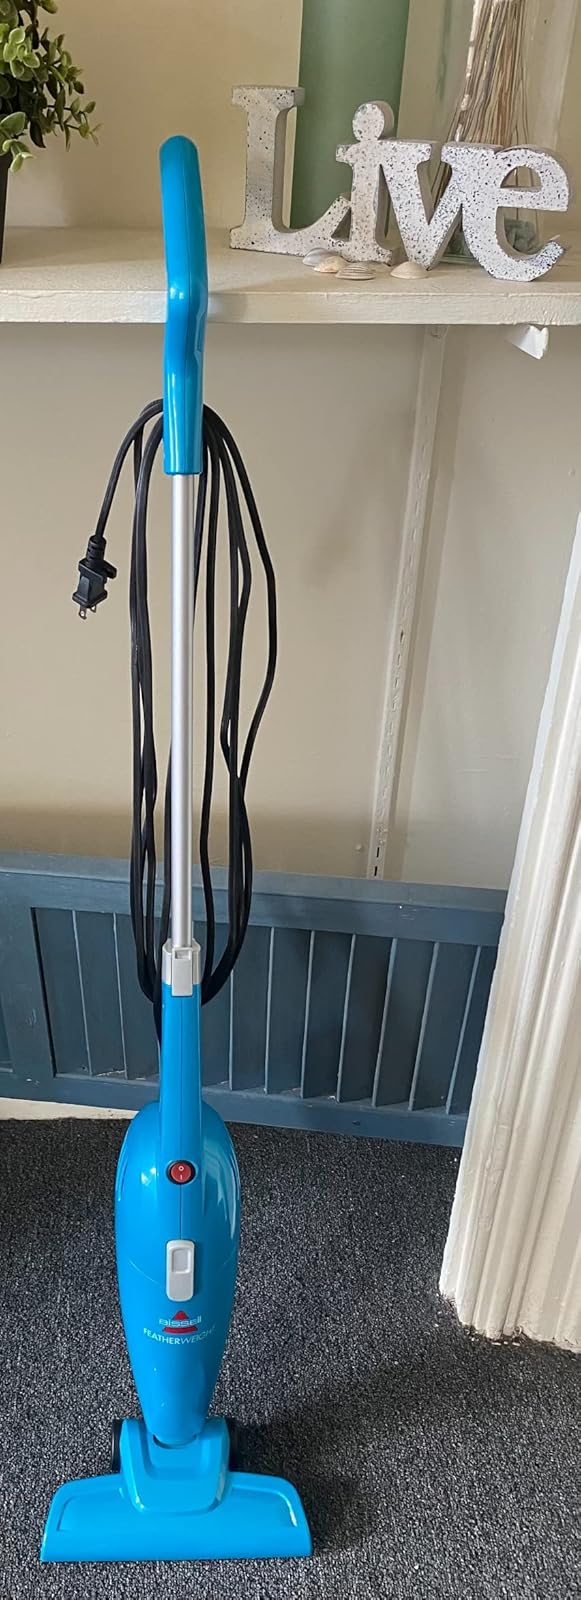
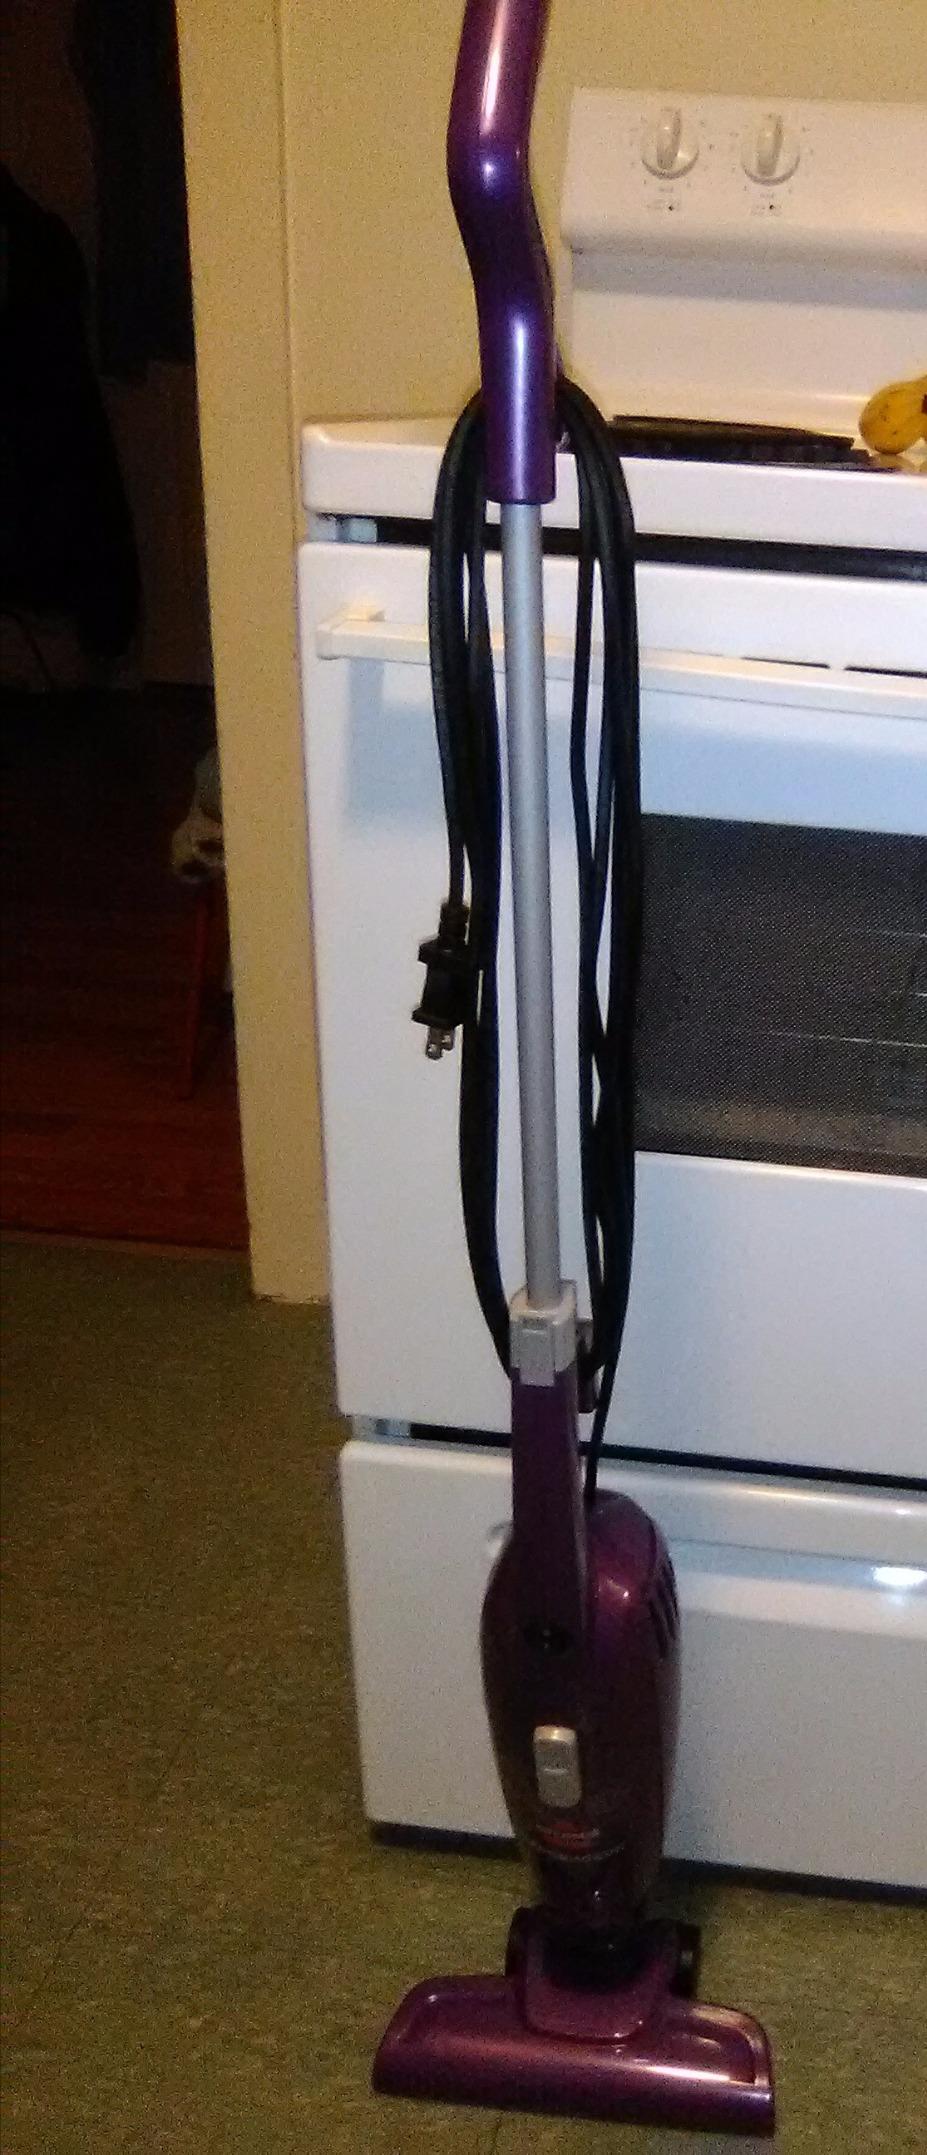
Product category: items_vacuum
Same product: no